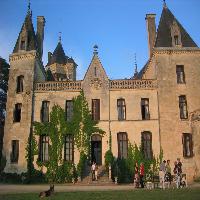
Weather: sun or clear